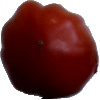
Label: Tomato Heart 1